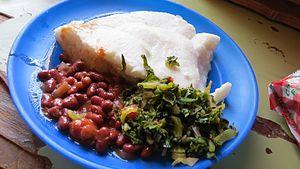
La cuisine malawite comprend les aliments et les pratiques culinaires du Malawi. Le thé et le poisson caractérisent la cuisine populaire du pays.
Le nshima, ou nsima, est un plat originaire de Zambie, à base de farine de maïs, qui se présente sous la forme de purée blanche. Il est consommé dans toute l’Afrique, en particulier à l’Est, en Zambie, au Malawi et au Kenya, où il constitue la base de l’alimentation quotidienne.